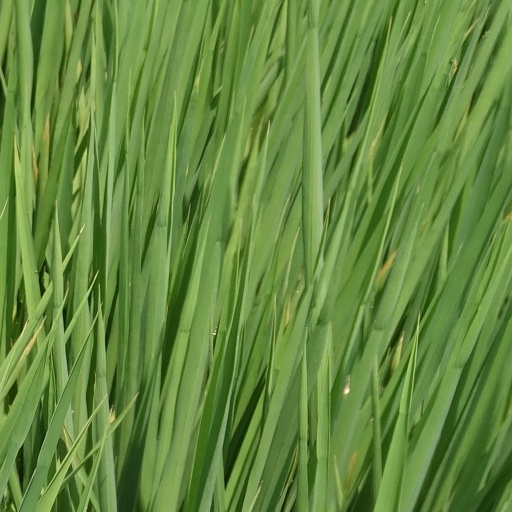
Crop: rice